2010 Madeira floods and mudslides

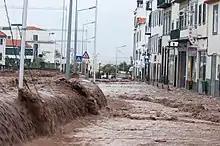
Flooding in Funchal

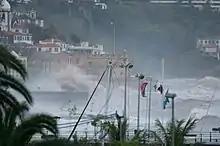
Waves during the flooding

An extreme weather event affected Madeira Island in Portugal's autonomous Madeira archipelago on 20 February 2010. The resulting flash floods and mudslides killed 51 people, of whom 6 are still to be found, and injured 250. Around 600 people were left homeless.